William K. Lescher

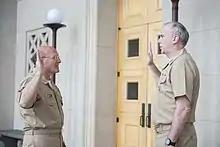
Lescher is sworn in as Vice Chief of Naval Operations on May 29, 2020.

A native of Highland Park, Illinois, he graduated from the United States Naval Academy in 1980. Trained as a helicopter pilot, Lescher served with HSL-36 and HSL-44 and later commanded HSL-48, HSL-40, the Atlantic Fleet Helicopter Maritime Strike Wing, Expeditionary Strike Group Five and Task Forces 51/59 in Bahrain.